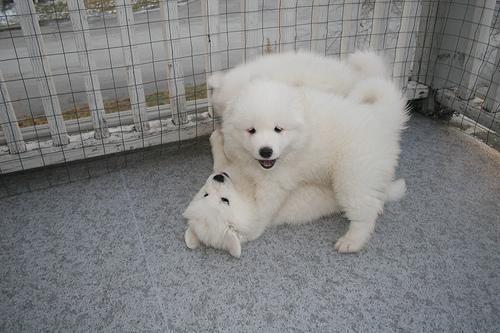
Samoyed